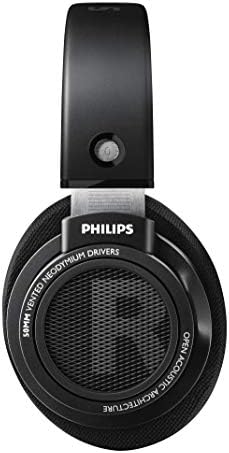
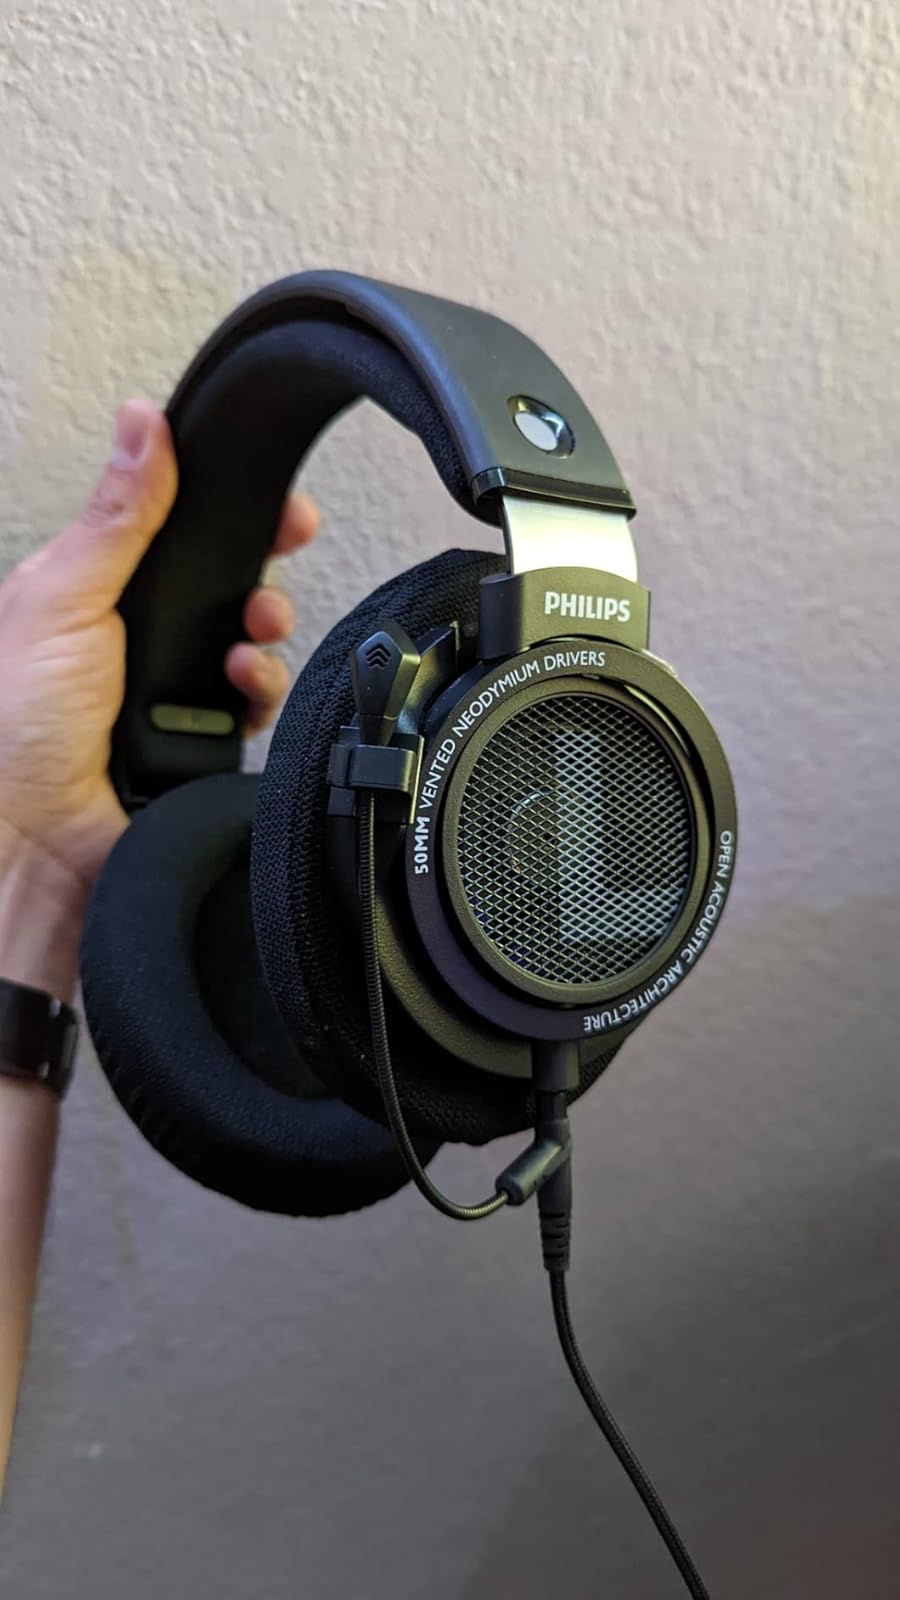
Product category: headphones
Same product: yes